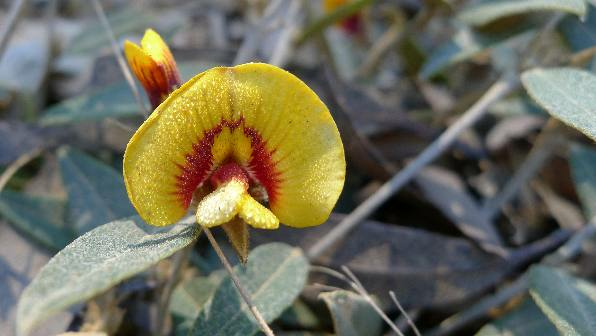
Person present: No